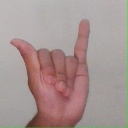
अक्षर: य